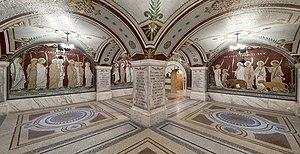
Crypte réalisée entièrement en mosaïques à la fin du XIXème siècle, à la mémoire des martyrs de 177.
Le site de l'Antiquaille est un quartier de la colline de Fourvière. Il domine la ville de Lyon, en particulier la primatiale Saint Jean-Baptiste et la partie de la ville située sur la rive droite de la Saône, qui correspond à ce qu'on appelle aujourd'hui le Vieux Lyon. Habité dès l'antiquité, il tombe en ruine au début du Moyen Âge et les vestiges romains se perdent sous la terre et la végétation. L'urbanisation reprend à la Renaissance et les lyonnais redécouvrent progressivement sur le site toute une série de vestiges romains qui donnent son nom au lieu.